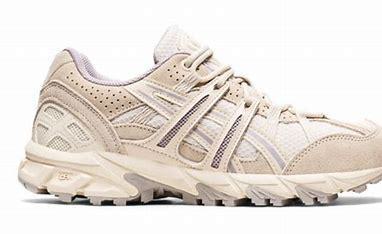
Brand: Asics
Model: Gel Sonoma 15 50